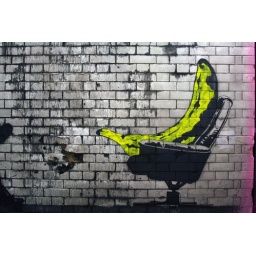
A banana sits in a chair in one of the pieces on display at Banksy's Cans Festival in London.